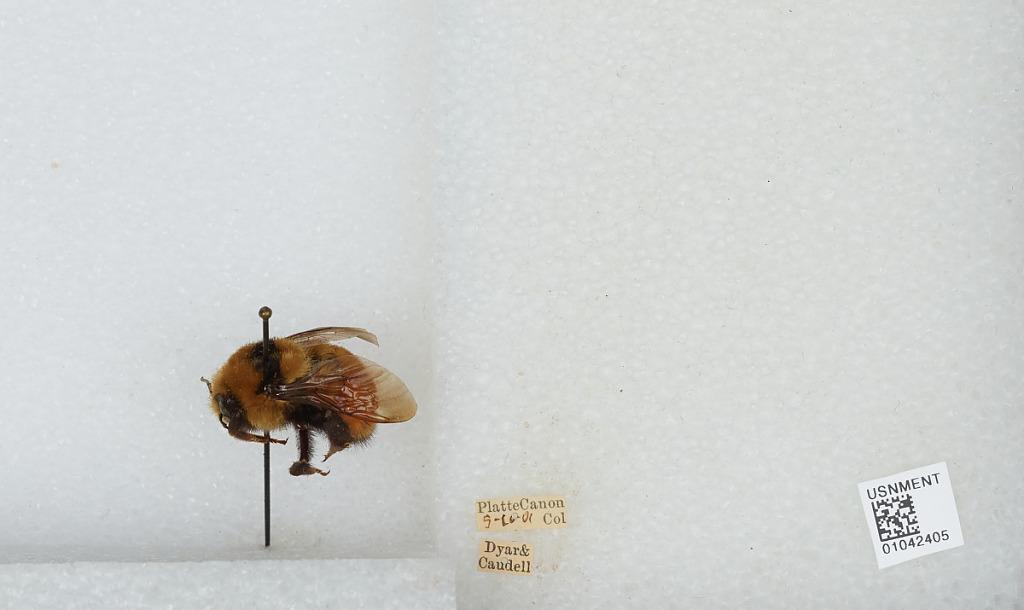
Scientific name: Bombus sp.
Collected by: Dyar & Caudell
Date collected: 1901-9-10
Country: United States
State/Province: Colorado
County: Jefferson
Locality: Platte Canyon
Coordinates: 40.0017, -105.308